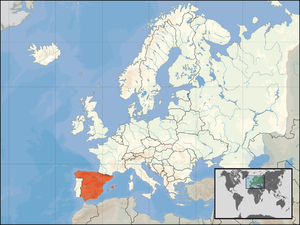
Localisation du pays [[:fr:{{{Pays}}}|{{{Pays}}}]] en Europe au 1er Janvier 2007 Magyar: [[:hu:{{{Hely}}}|{{{Hely}}}]] elhelyezkedése Európában, 2007 január 1-jén. Македонски: Местоположба на [[:mk:{{{Држава}}}|{{{Држава}}}]] во рамките на Европа на 1 јануари 2007